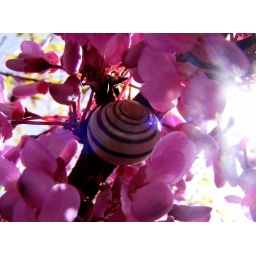
snail in pink flowers